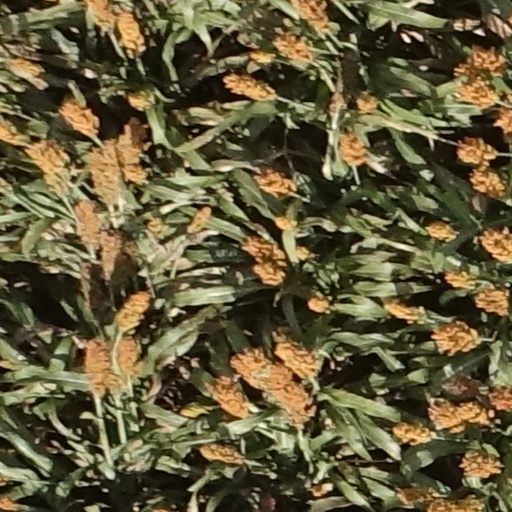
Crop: sorghum